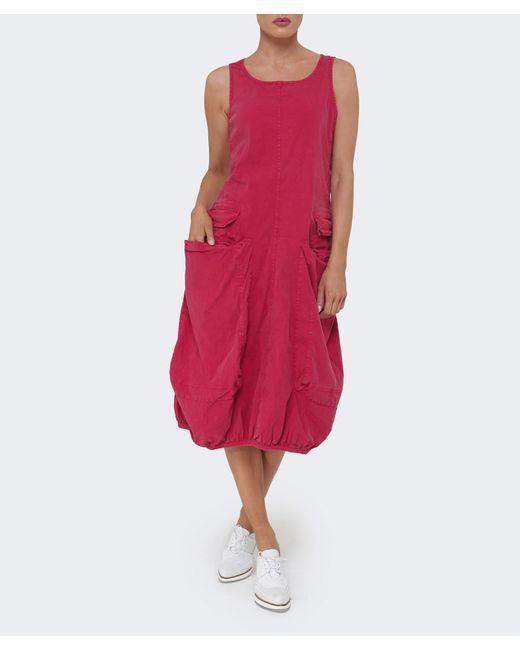
Ärmelloses rotes Jeanskleid mit ausgebeulten Taschen